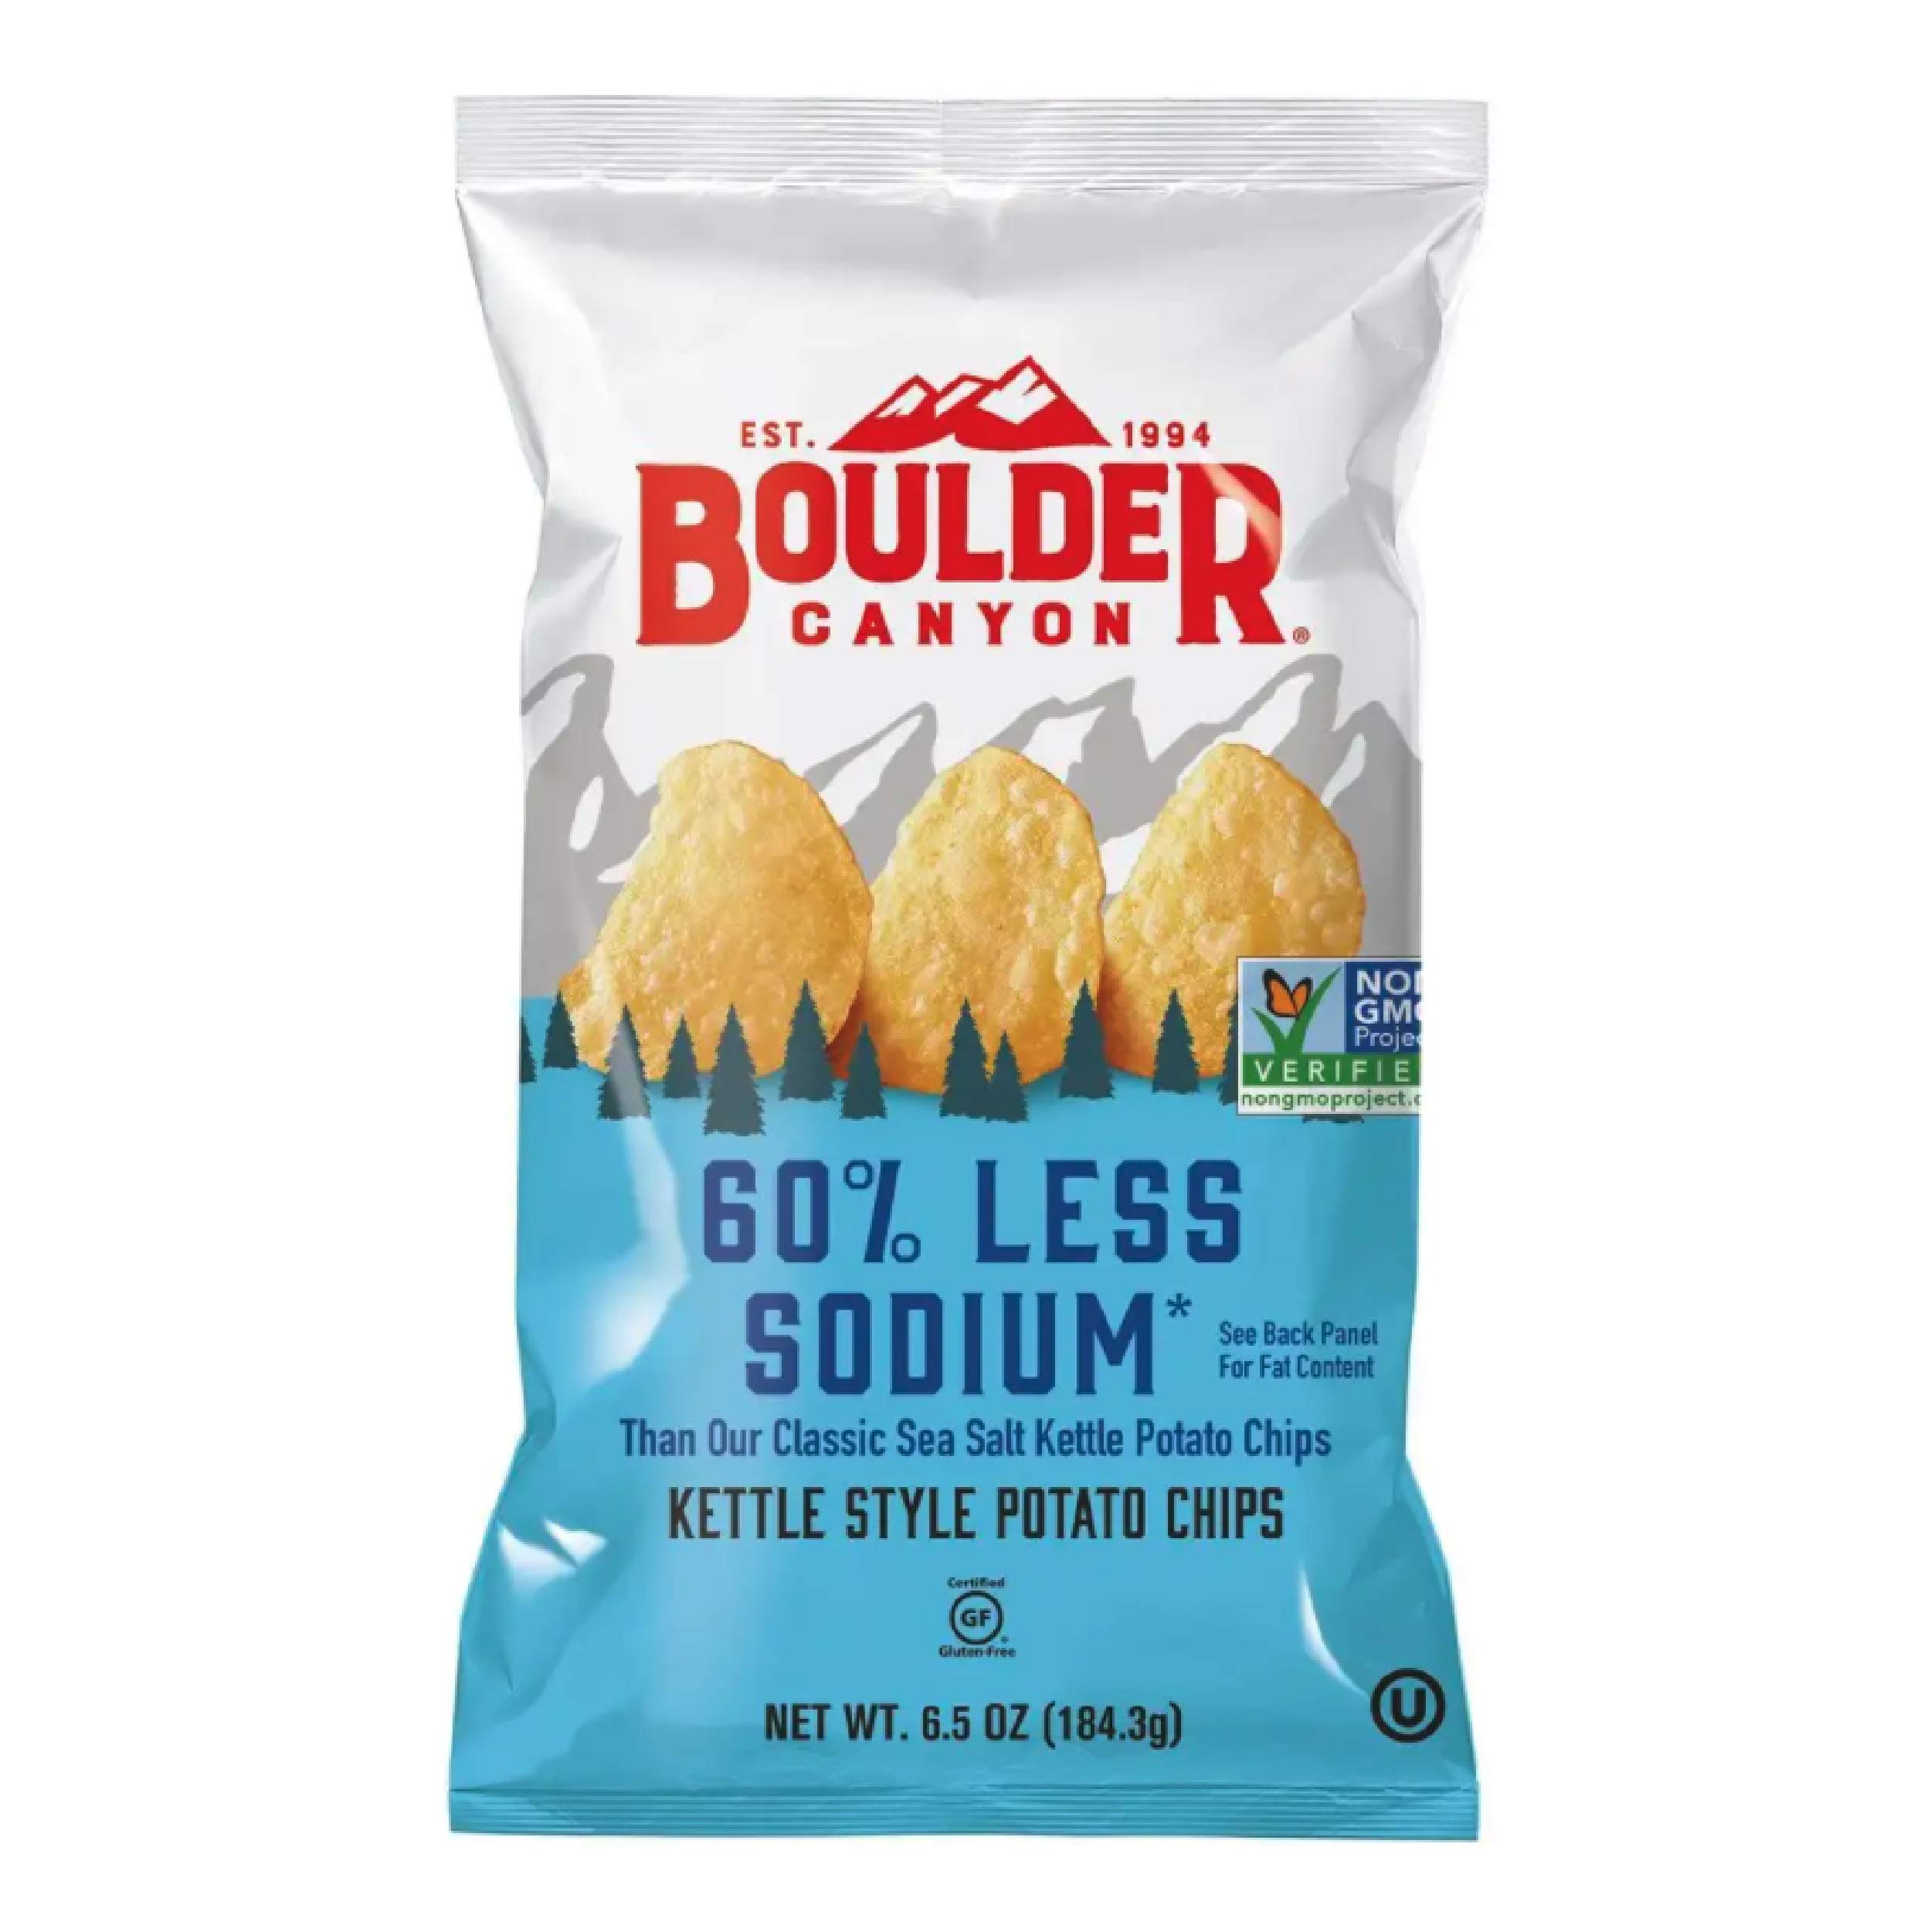
Item Name: BOULDER CANYON CHIP REDUCED SODIUM 60% 6.5OZ
Bullet Point 1: Receive 1 - 6.5 oz. bag 60% Reduced Sodium
Bullet Point 2: Cooked in Sunflower and/or Safflower Oil
Bullet Point 3: Boulder Benefits: NON GMO Project Verified, Certified Gluten Free, No Cholesterol, No MSG, No Trans Fat, Vegan, Kosher Certified, Green Energy Use
Bullet Point 4: Perfect for after-school snacks, picnics, sporting games, and lunches
Value: 6.5
Unit: Ounce

Price: 28.83